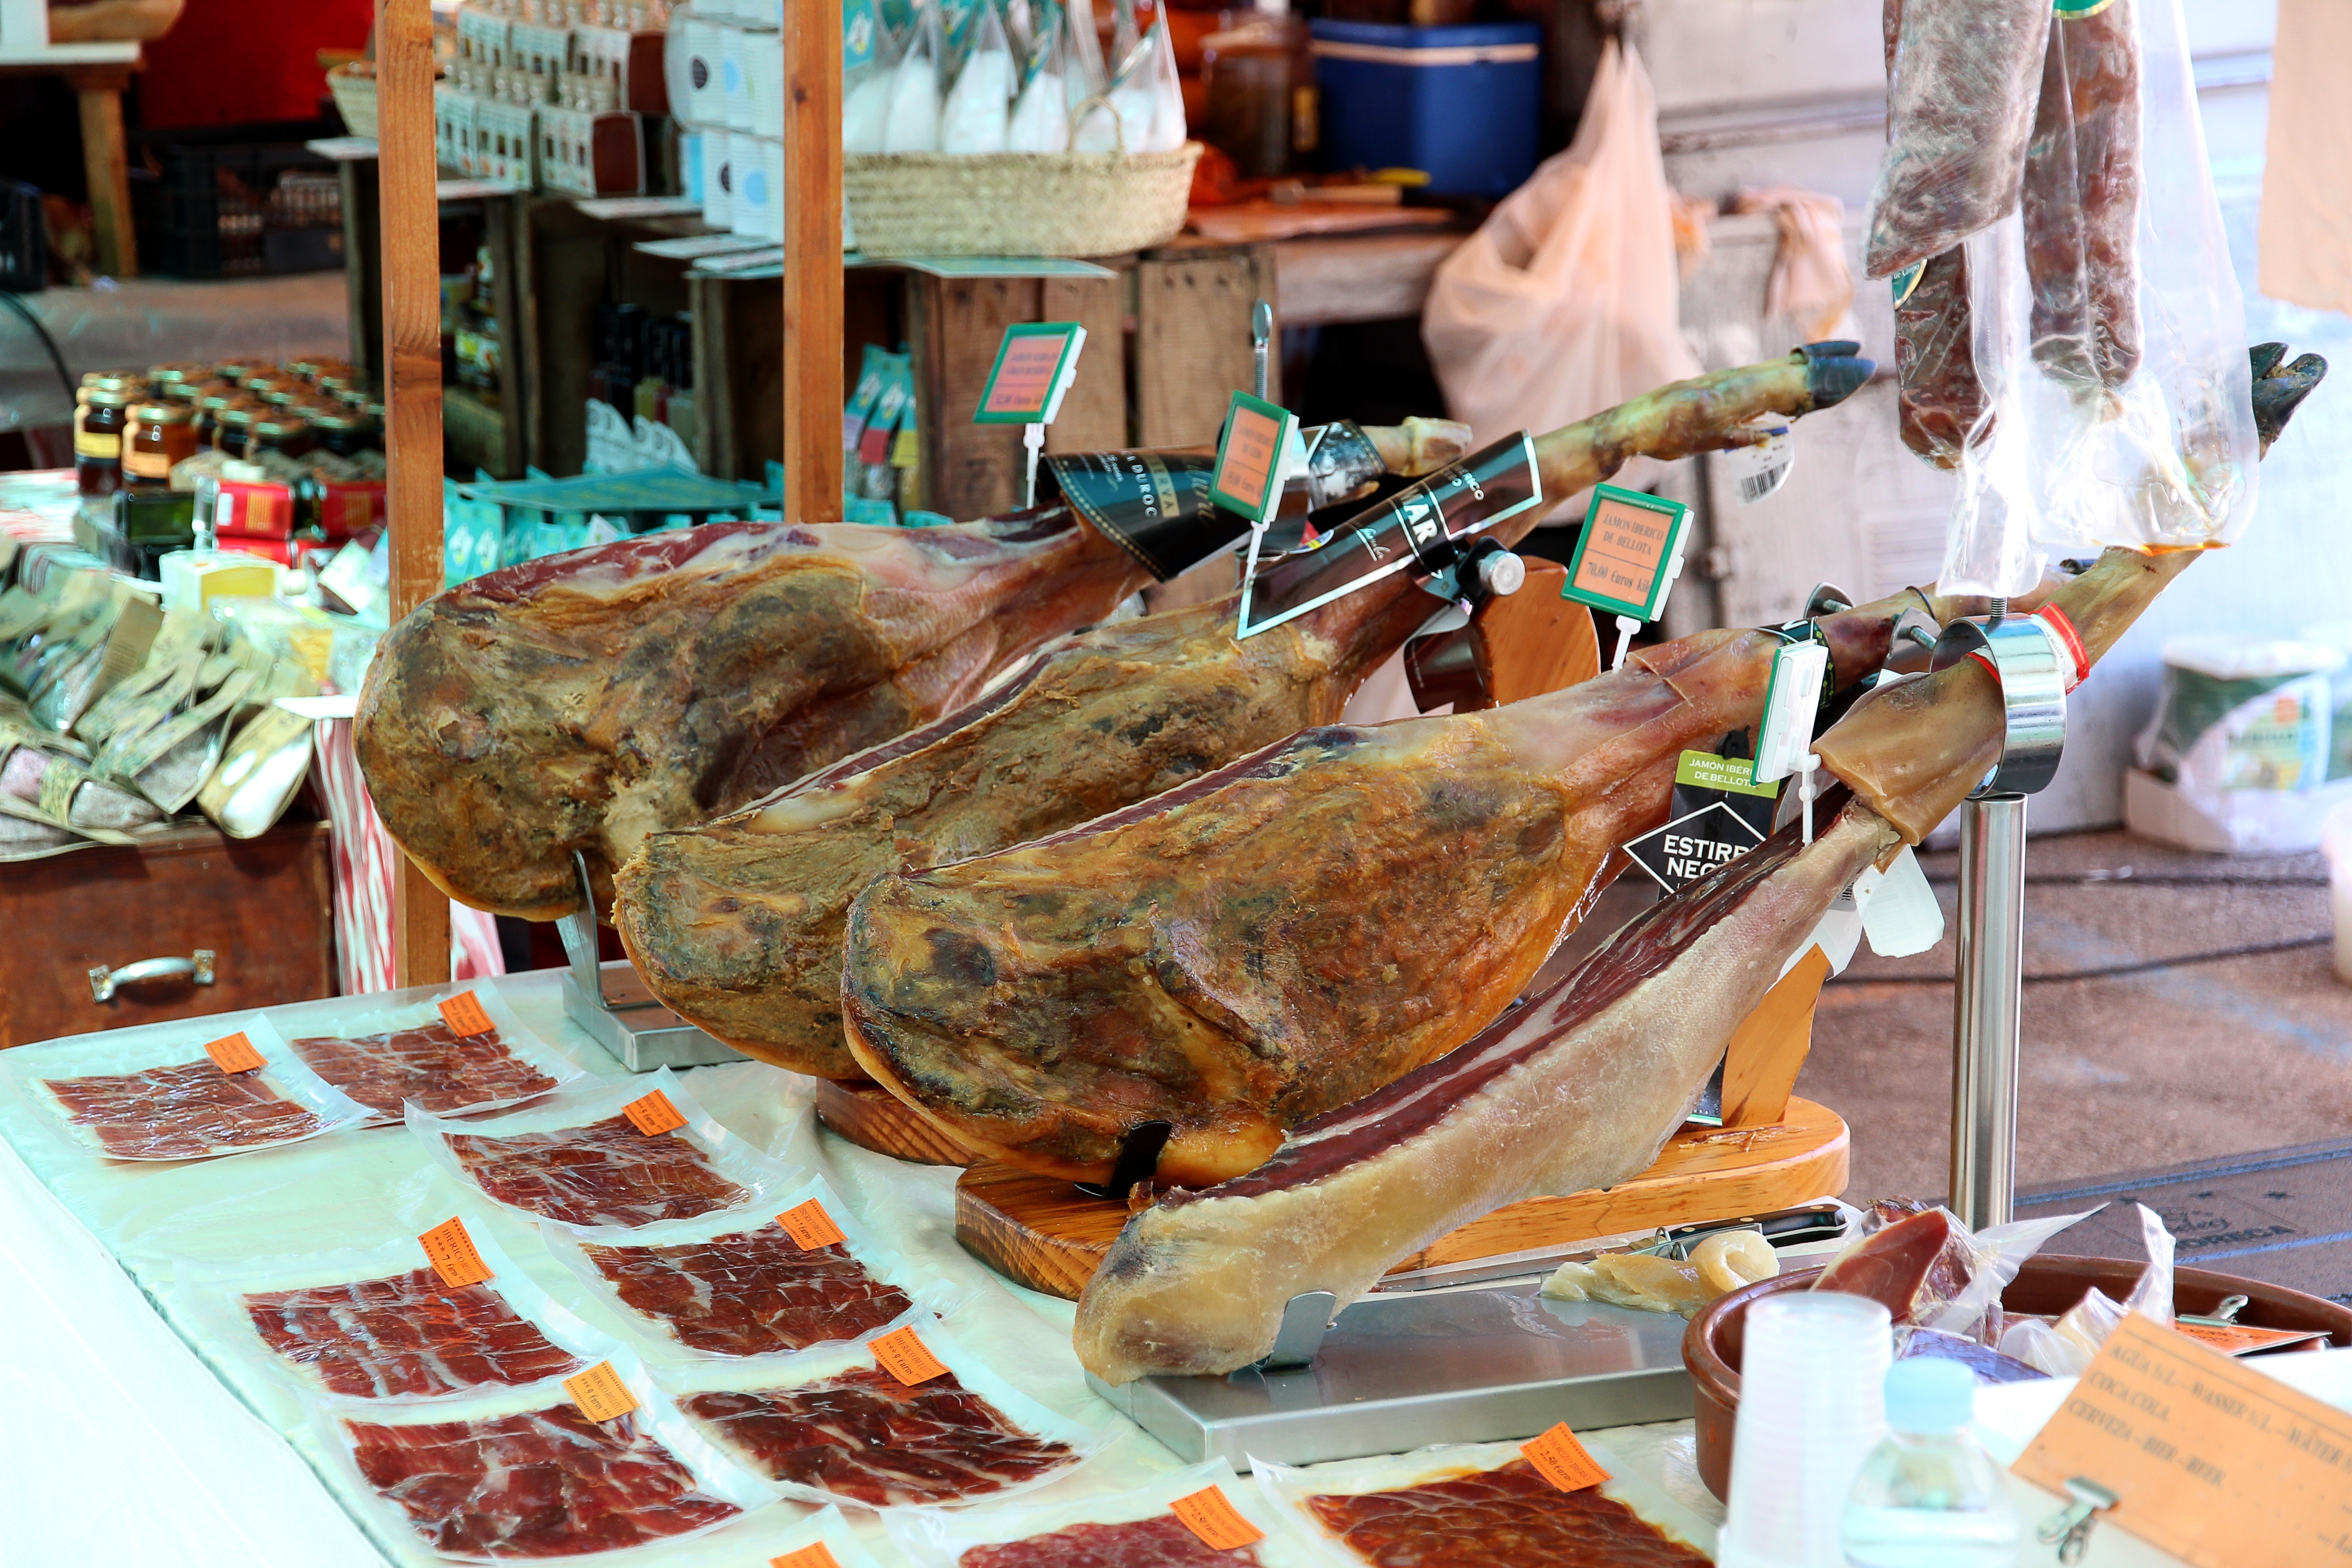
city, dish, meal, food, market, fish, meat, delicious, public space, bacon, hearty, edible, substantial, ham, retail, charcuterie, smoked, butcher, meaty, smoked ham, smoked meat, human settlement